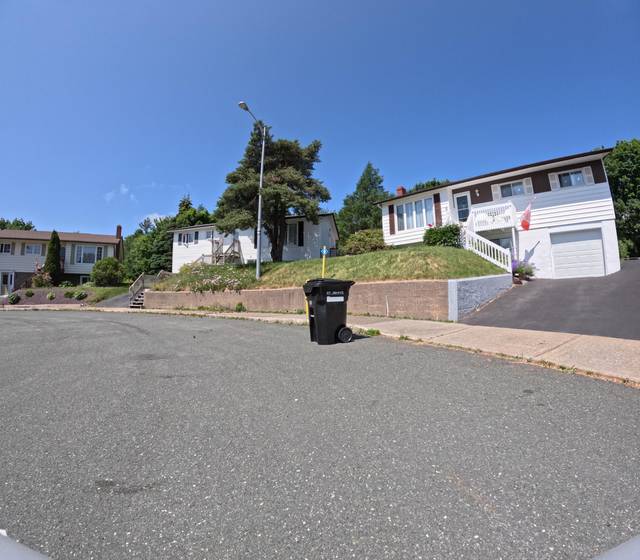
Region: Canada
Coordinates: 47.531, -52.761